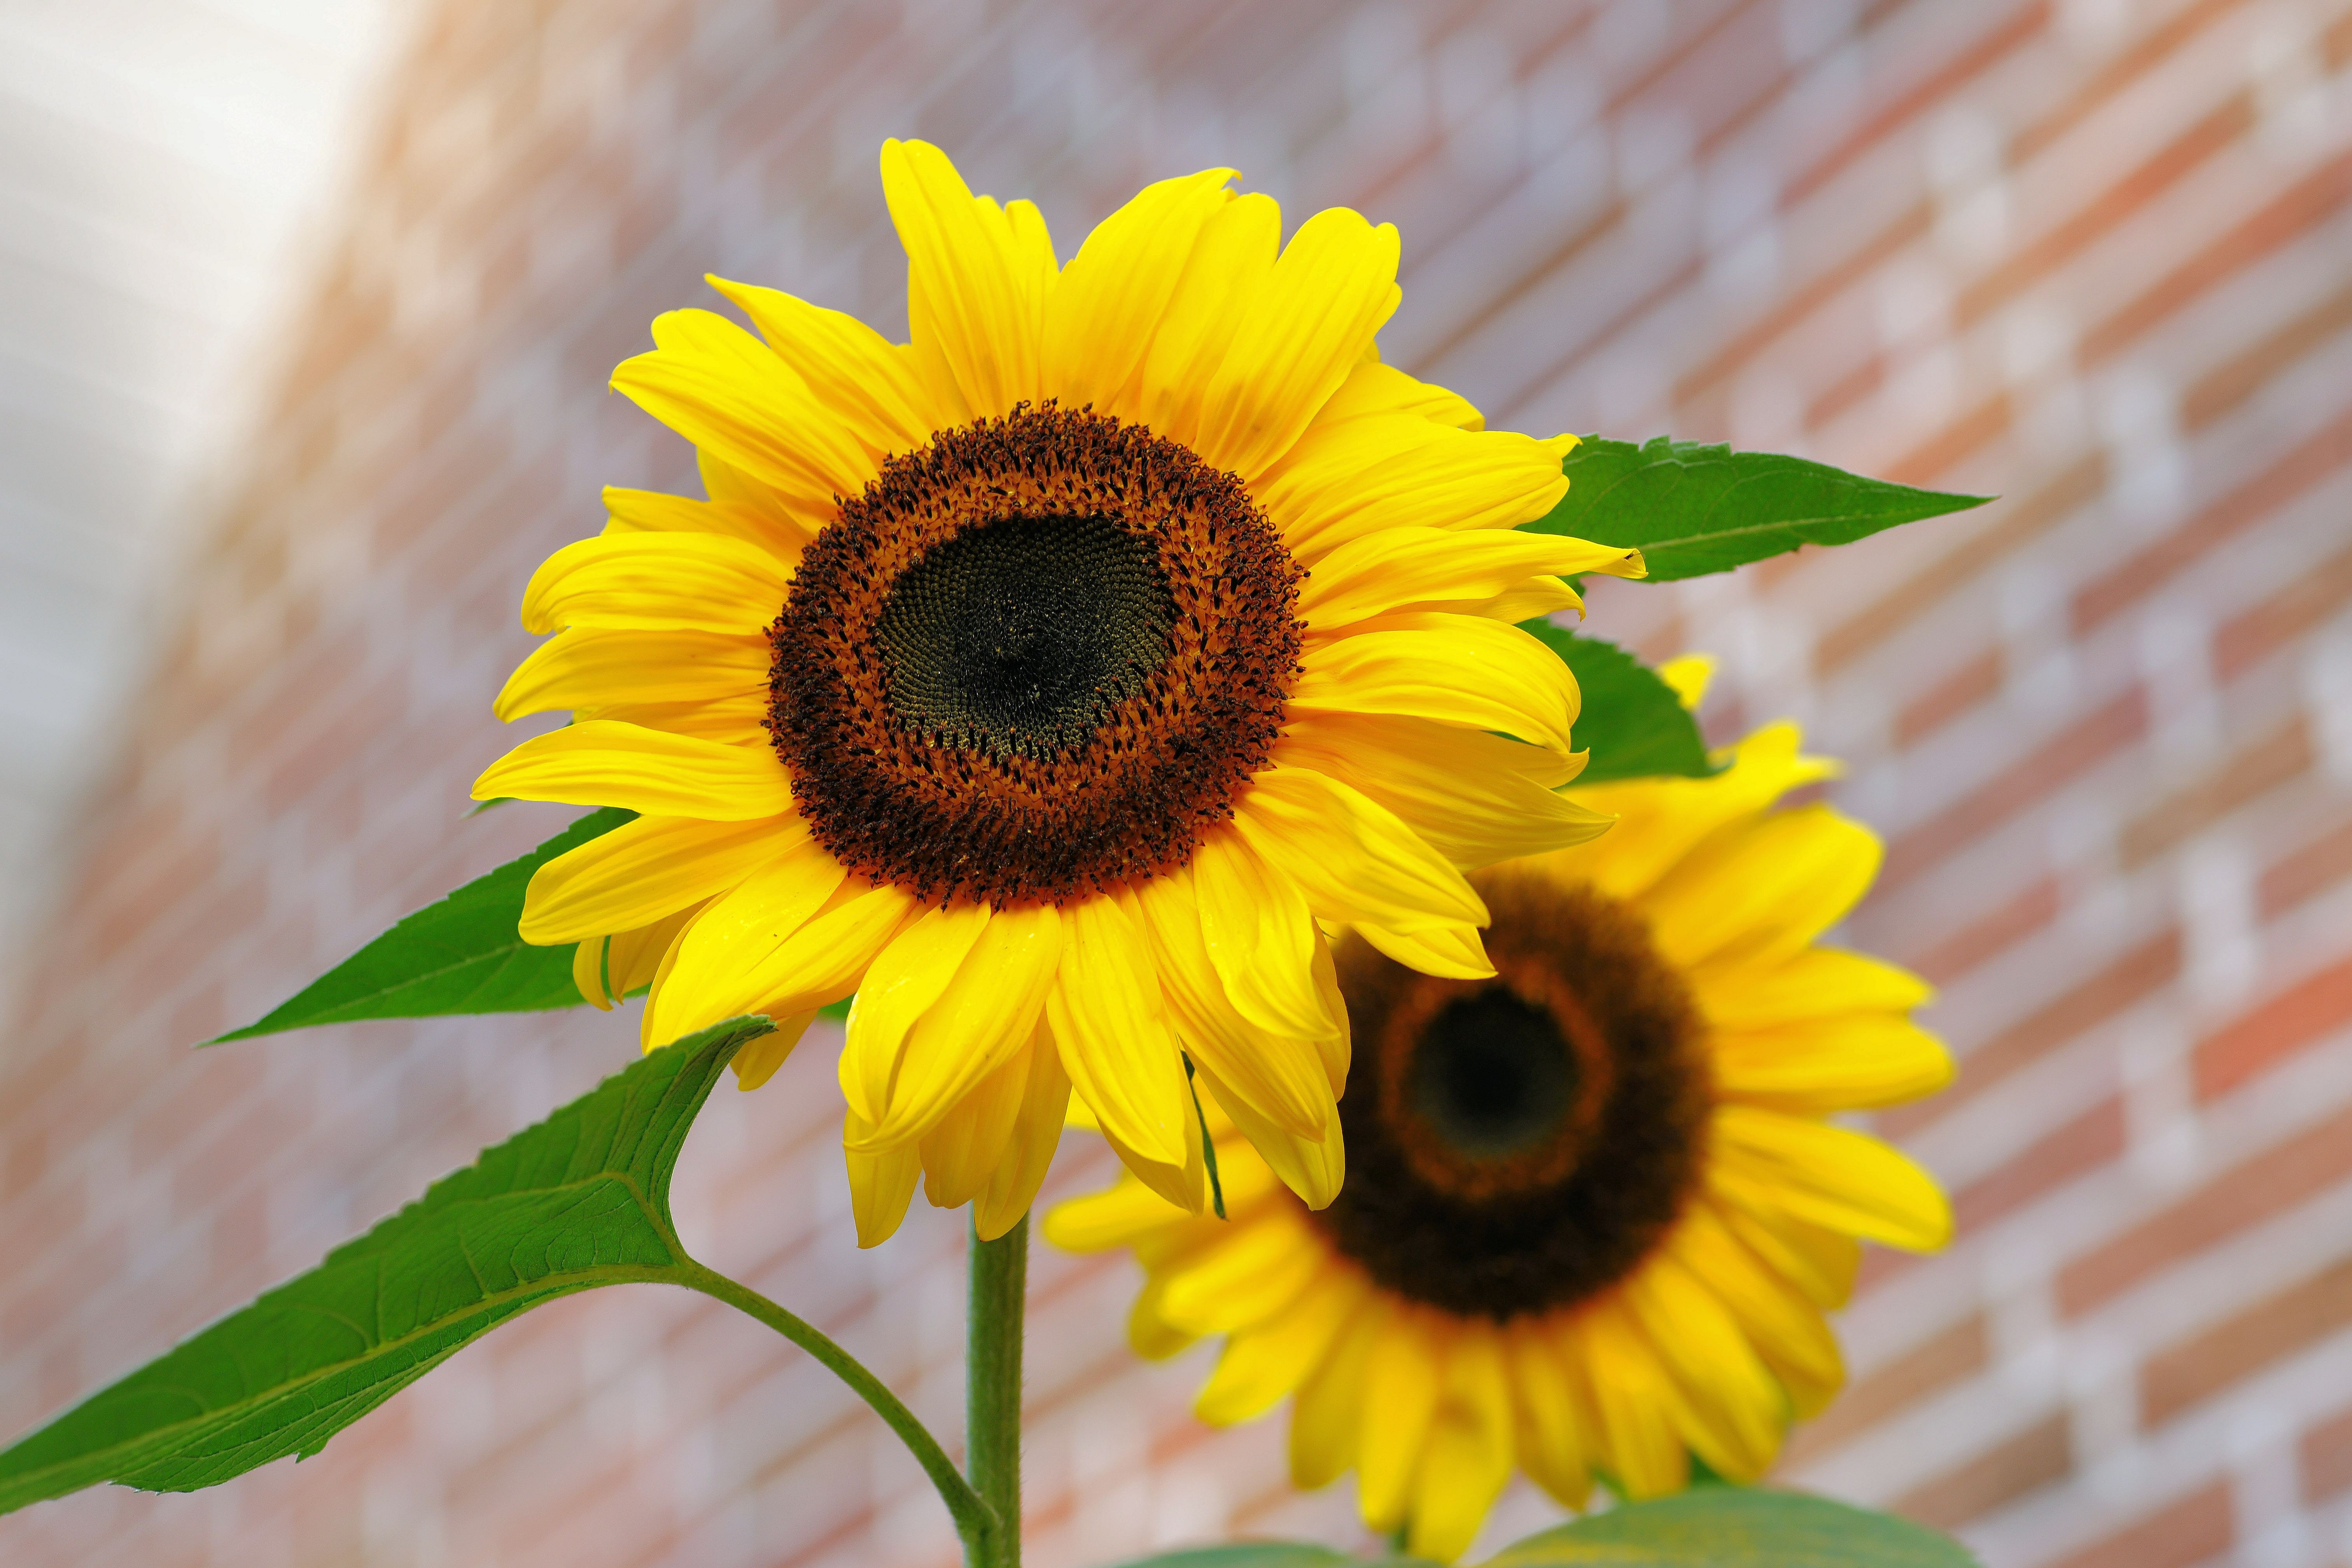
blossom, plant, flower, petal, bloom, macro, yellow, flora, sunflower, flowers, close up, sunflowers, vegetarian food, macro photography, flowering plant, daisy family, sunflower seed, plant stem, land plant